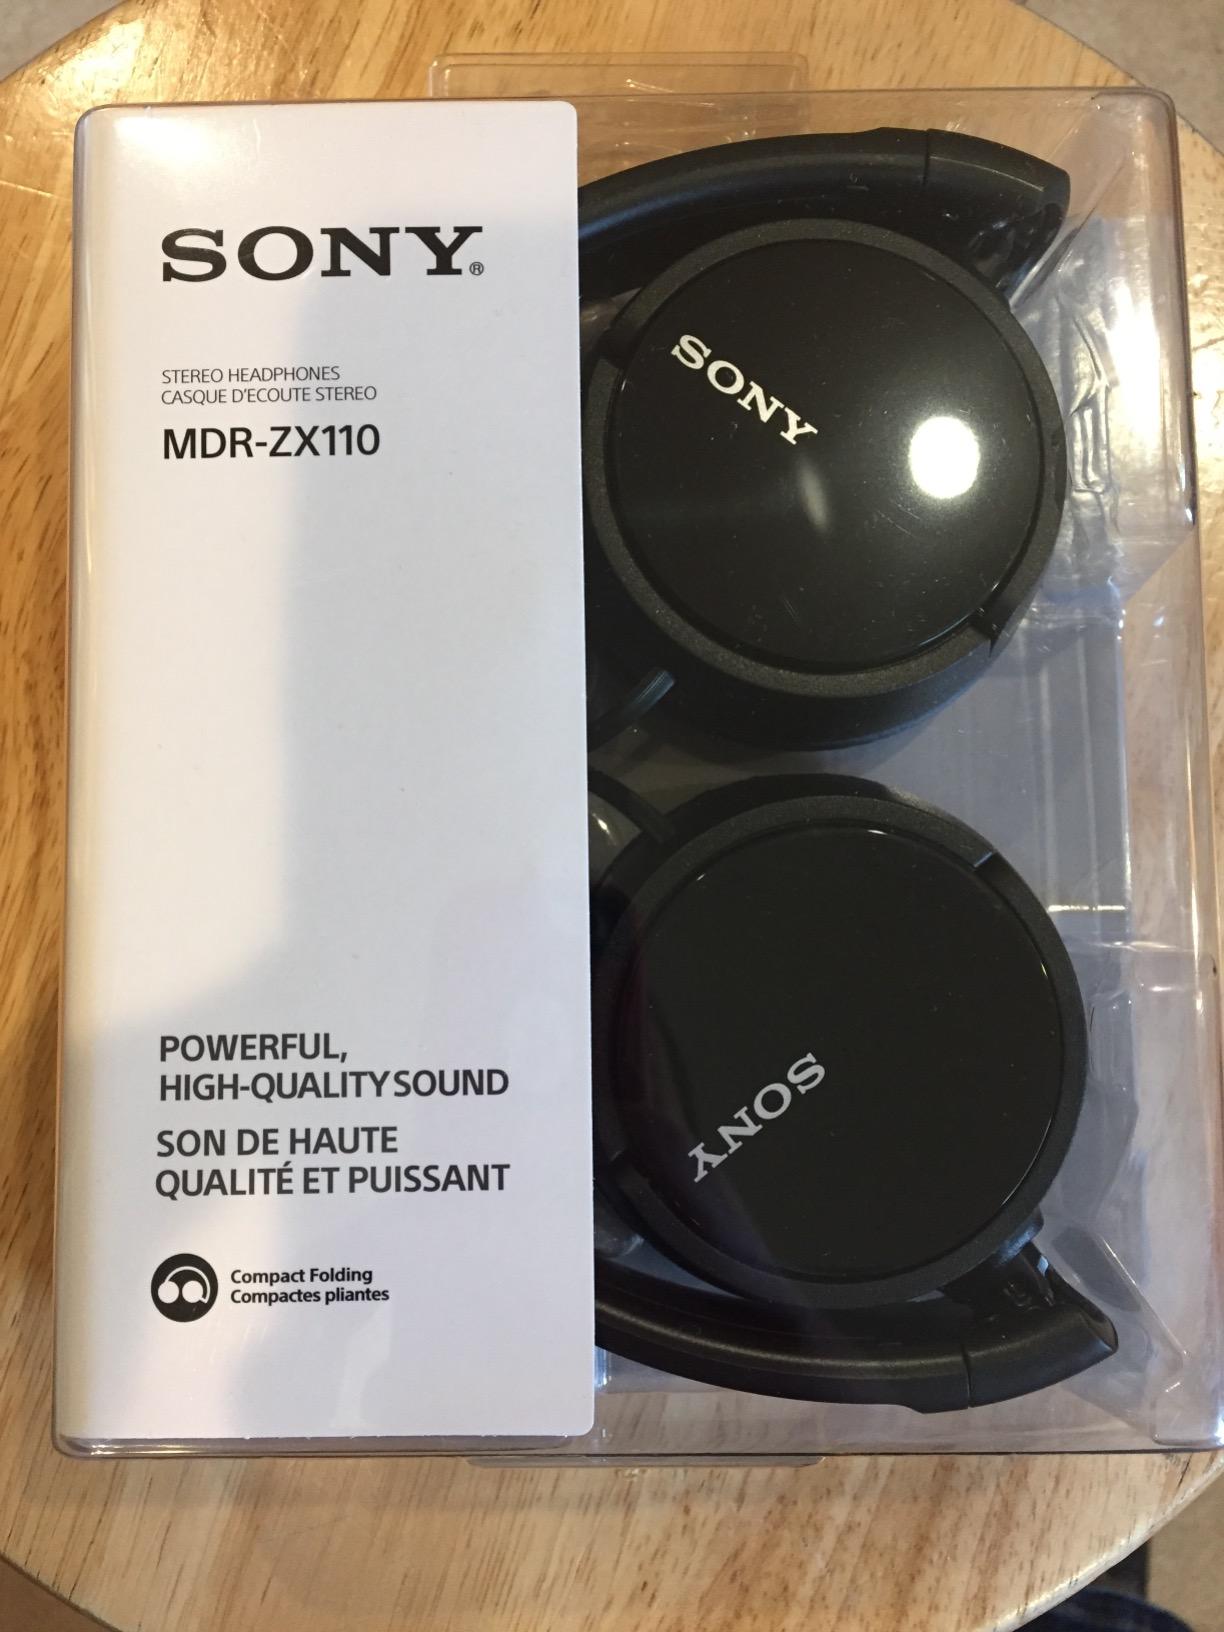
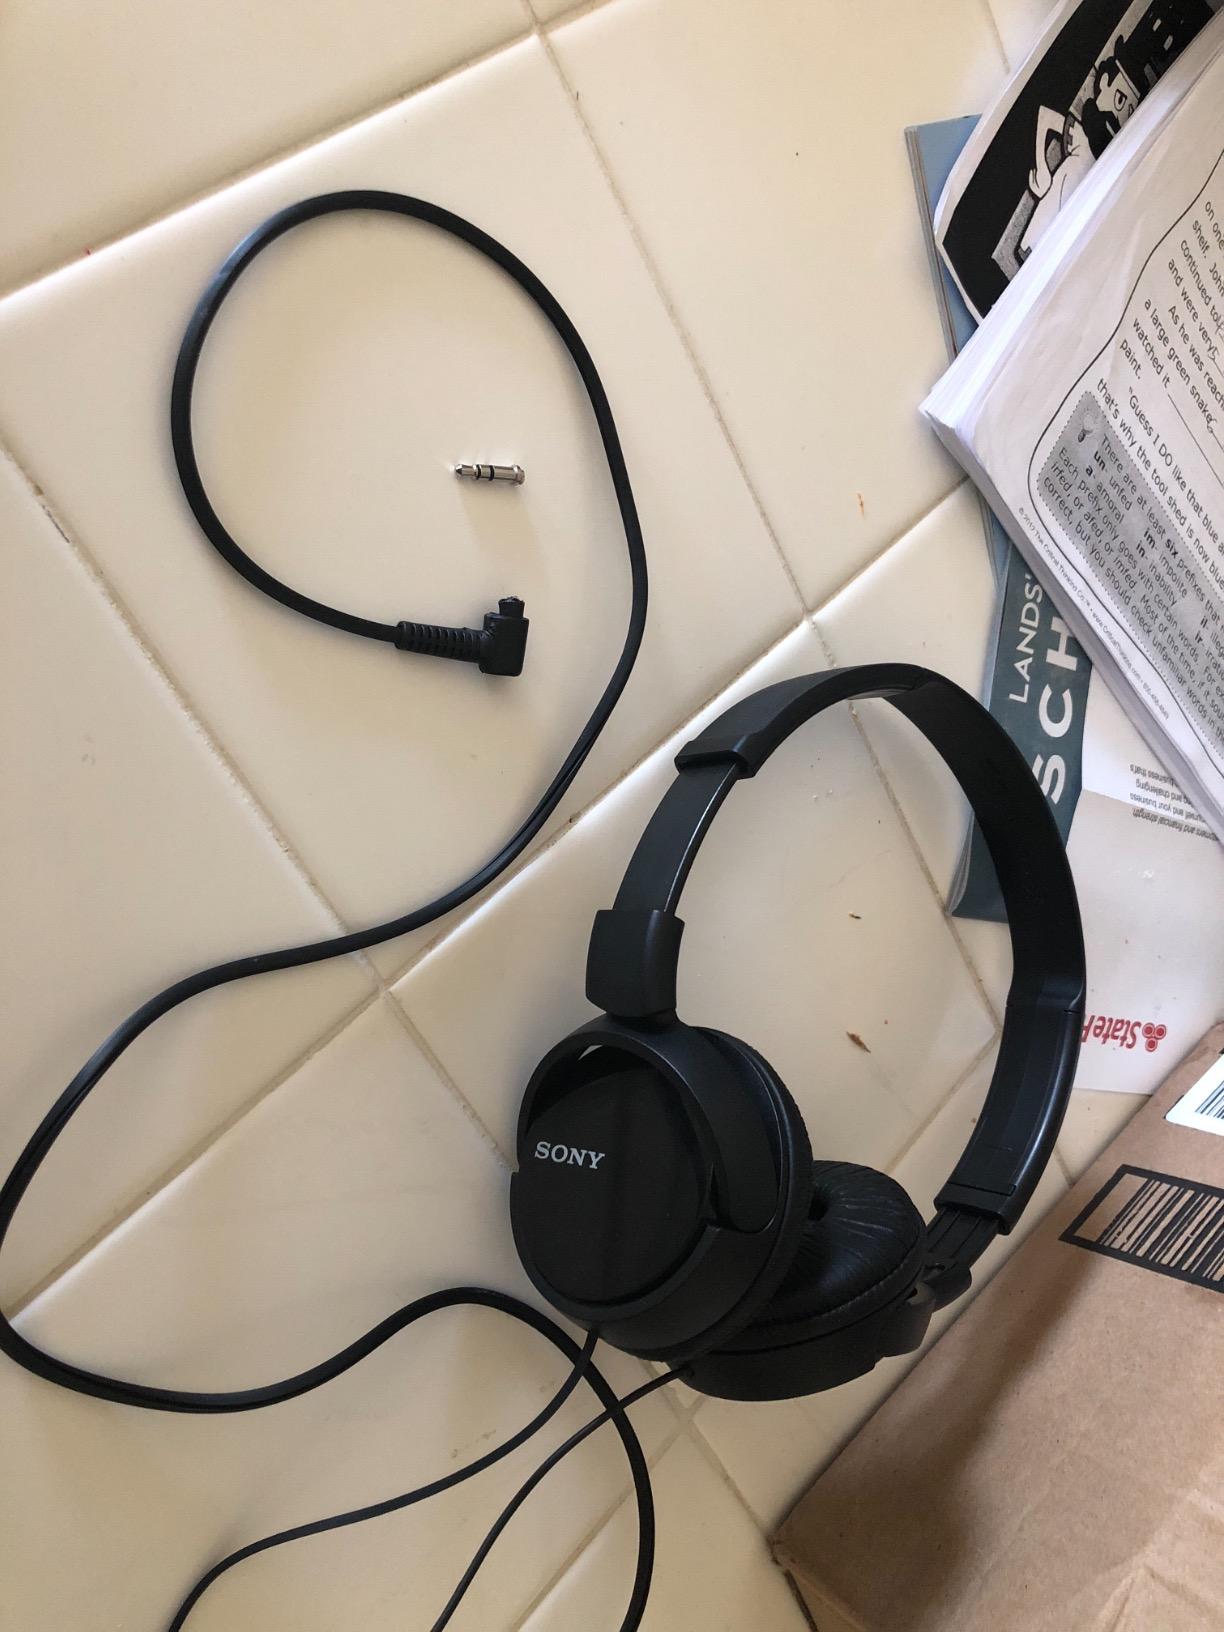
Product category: headphones
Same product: yes